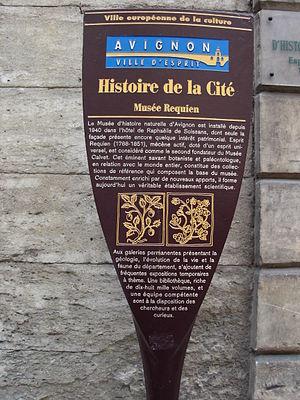
Plaque explicative du Musée Requien
Le musée Requien est le musée d'histoire naturelle d'Avignon, dans le Vaucluse. Ce muséum doit son essor au naturaliste Esprit Requien, qui est le plus réputé des scientifiques avignonnais de son époque. Issu d'une vieille famille de la bourgeoisie, il se consacre très tôt à la botanique. Dès l'âge de 18 ans, il s'occupe activement du Jardin botanique de la ville d'Avignon et constitue un herbier qui acquiert rapidement une grande importance.